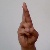
The image shows a hand gesture representing the letter 'R' in Indian Sign Language.